Chamela-Cuixmala Biosphere Reserve

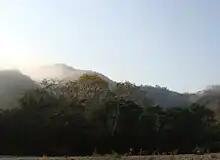
Riparian forest along the Cuixmala River

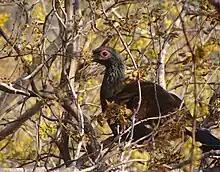
West Mexican Chachalaca, a Pacific Slope endemic, roosting in the forest canopy

Wildlife includes the jaguar, puma, ocelot, jaguarundi, coyote, coati, armadillo, skunk, white tailed deer, peccary, American crocodile, geckos, potoos, hawks, kites, storks, vultures, boas, vipers, coral snakes, toads, frogs, sea turtles, opossums, macaws, and woodpeckers. In addition, the Pacific Slope region of Mexico and the reserve itself supports a high diversity of neotropical migratory bird species during the winter.